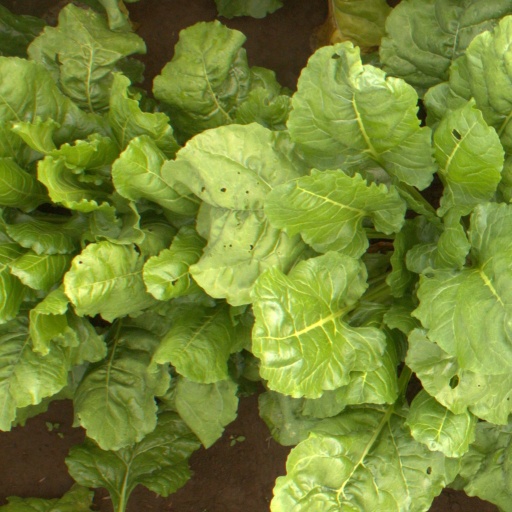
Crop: sugar beet